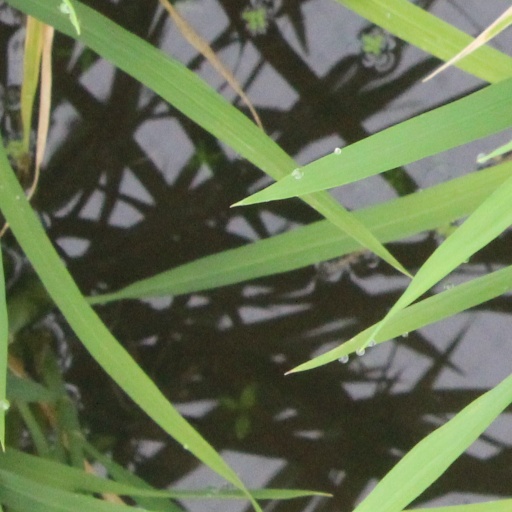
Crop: rice